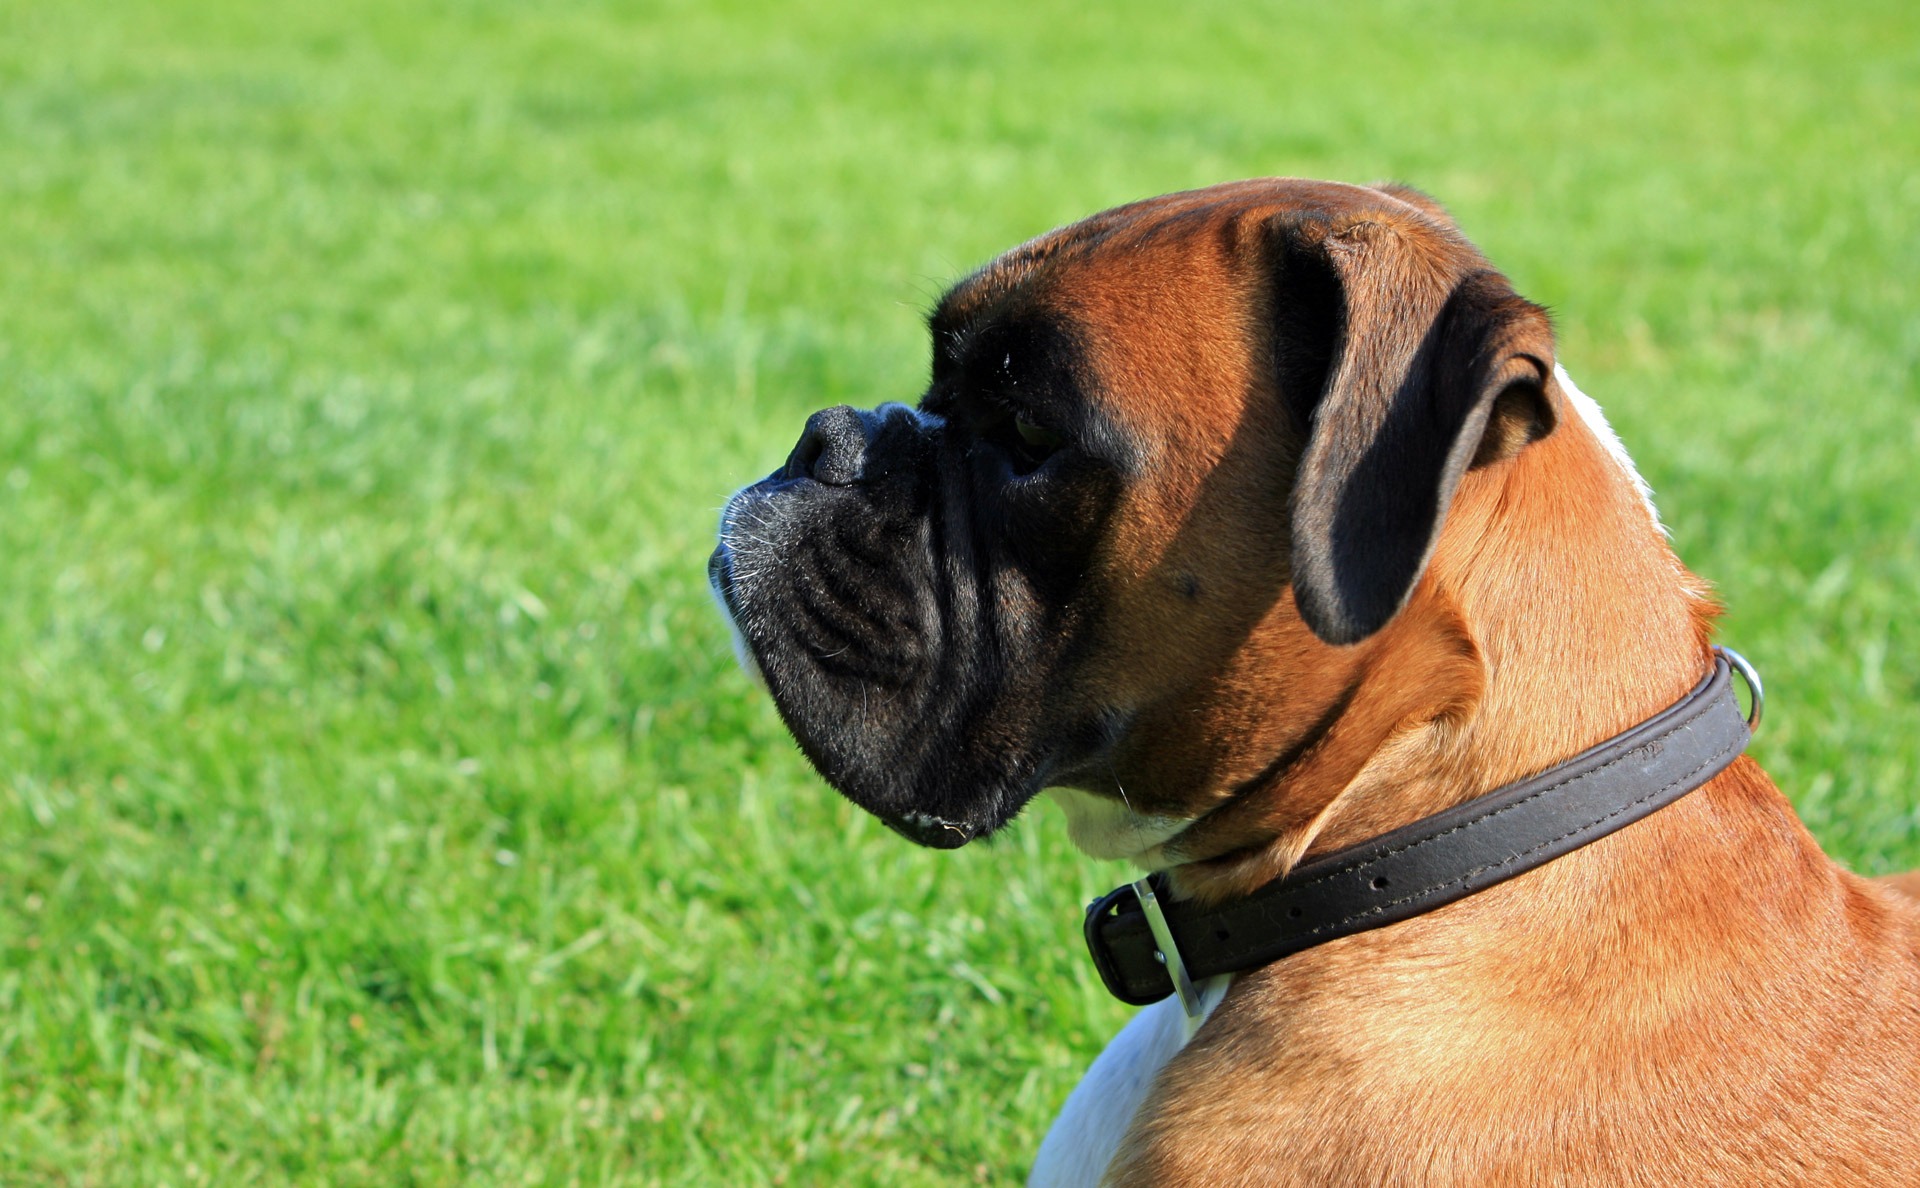
puppy, dog, animal, canine, profile, photo, pet, portrait, mammal, boxer, close up, nose, vertebrate, beautiful, image, dog breed, boxer dog, breed, bullmastiff, dog like mammal, carnivoran, dog crossbreeds